Dhulikhel

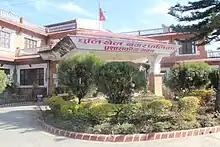
The image of the Municipality Office

Dhulikhel Municipality has plenty education institutes, including a university, Kathmandu University. The number of basic education schools are 24 and 6 as run by Government and Private Institutions while Secondary Schools number are 11 and 8 respectively. There is also a school run by Monastery in the municipality. Altogether, there are 50 schools in the area. Like the national statistics in favor of literacy rate of men, Dhulikhel Municipality has 85.63% literate male population while the same rate is 65.77% for female, making up for a total literacy rate of 75.26%. School enrollment rate of 99% sees slightly higher rate than the national average of 96%. Of the total 37 early childhood education based establishments, 33 are school based while 4 are community based.